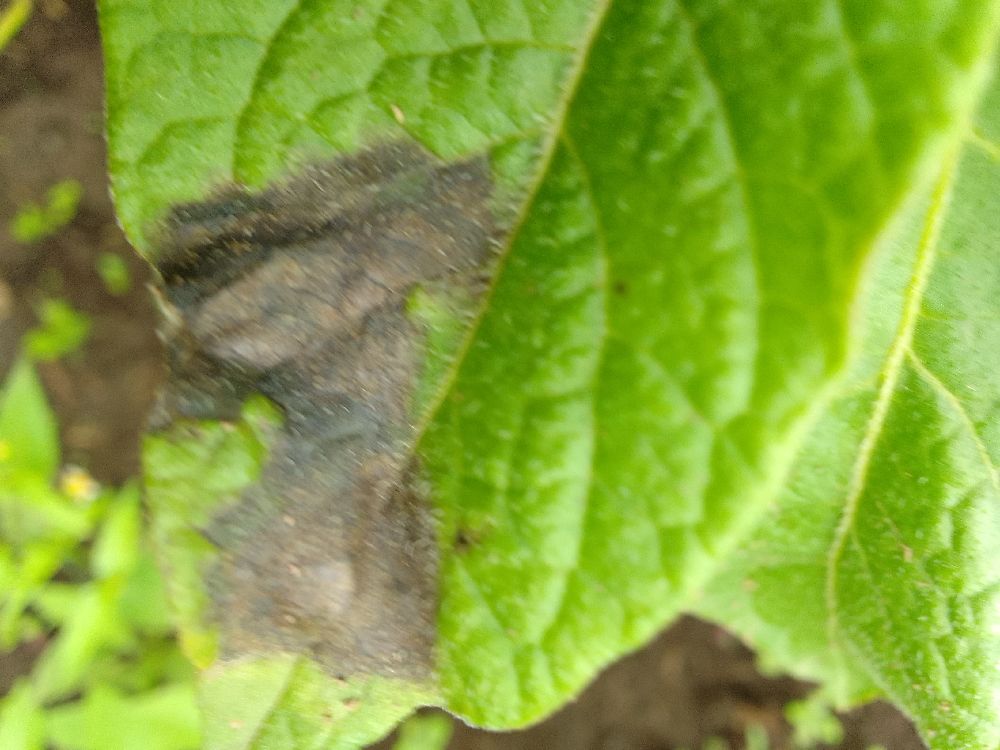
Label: Late blight